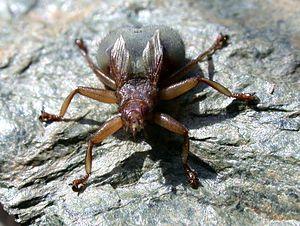
Crataerina pallida ou en français anapère pâle et cratérine du martinet est une espèce d'insectes hématophages de l'ordre des diptères et de la famille des hippoboscidés dont la particularité est d'être pupipare. C'est un ectoparasite du martinet noir.